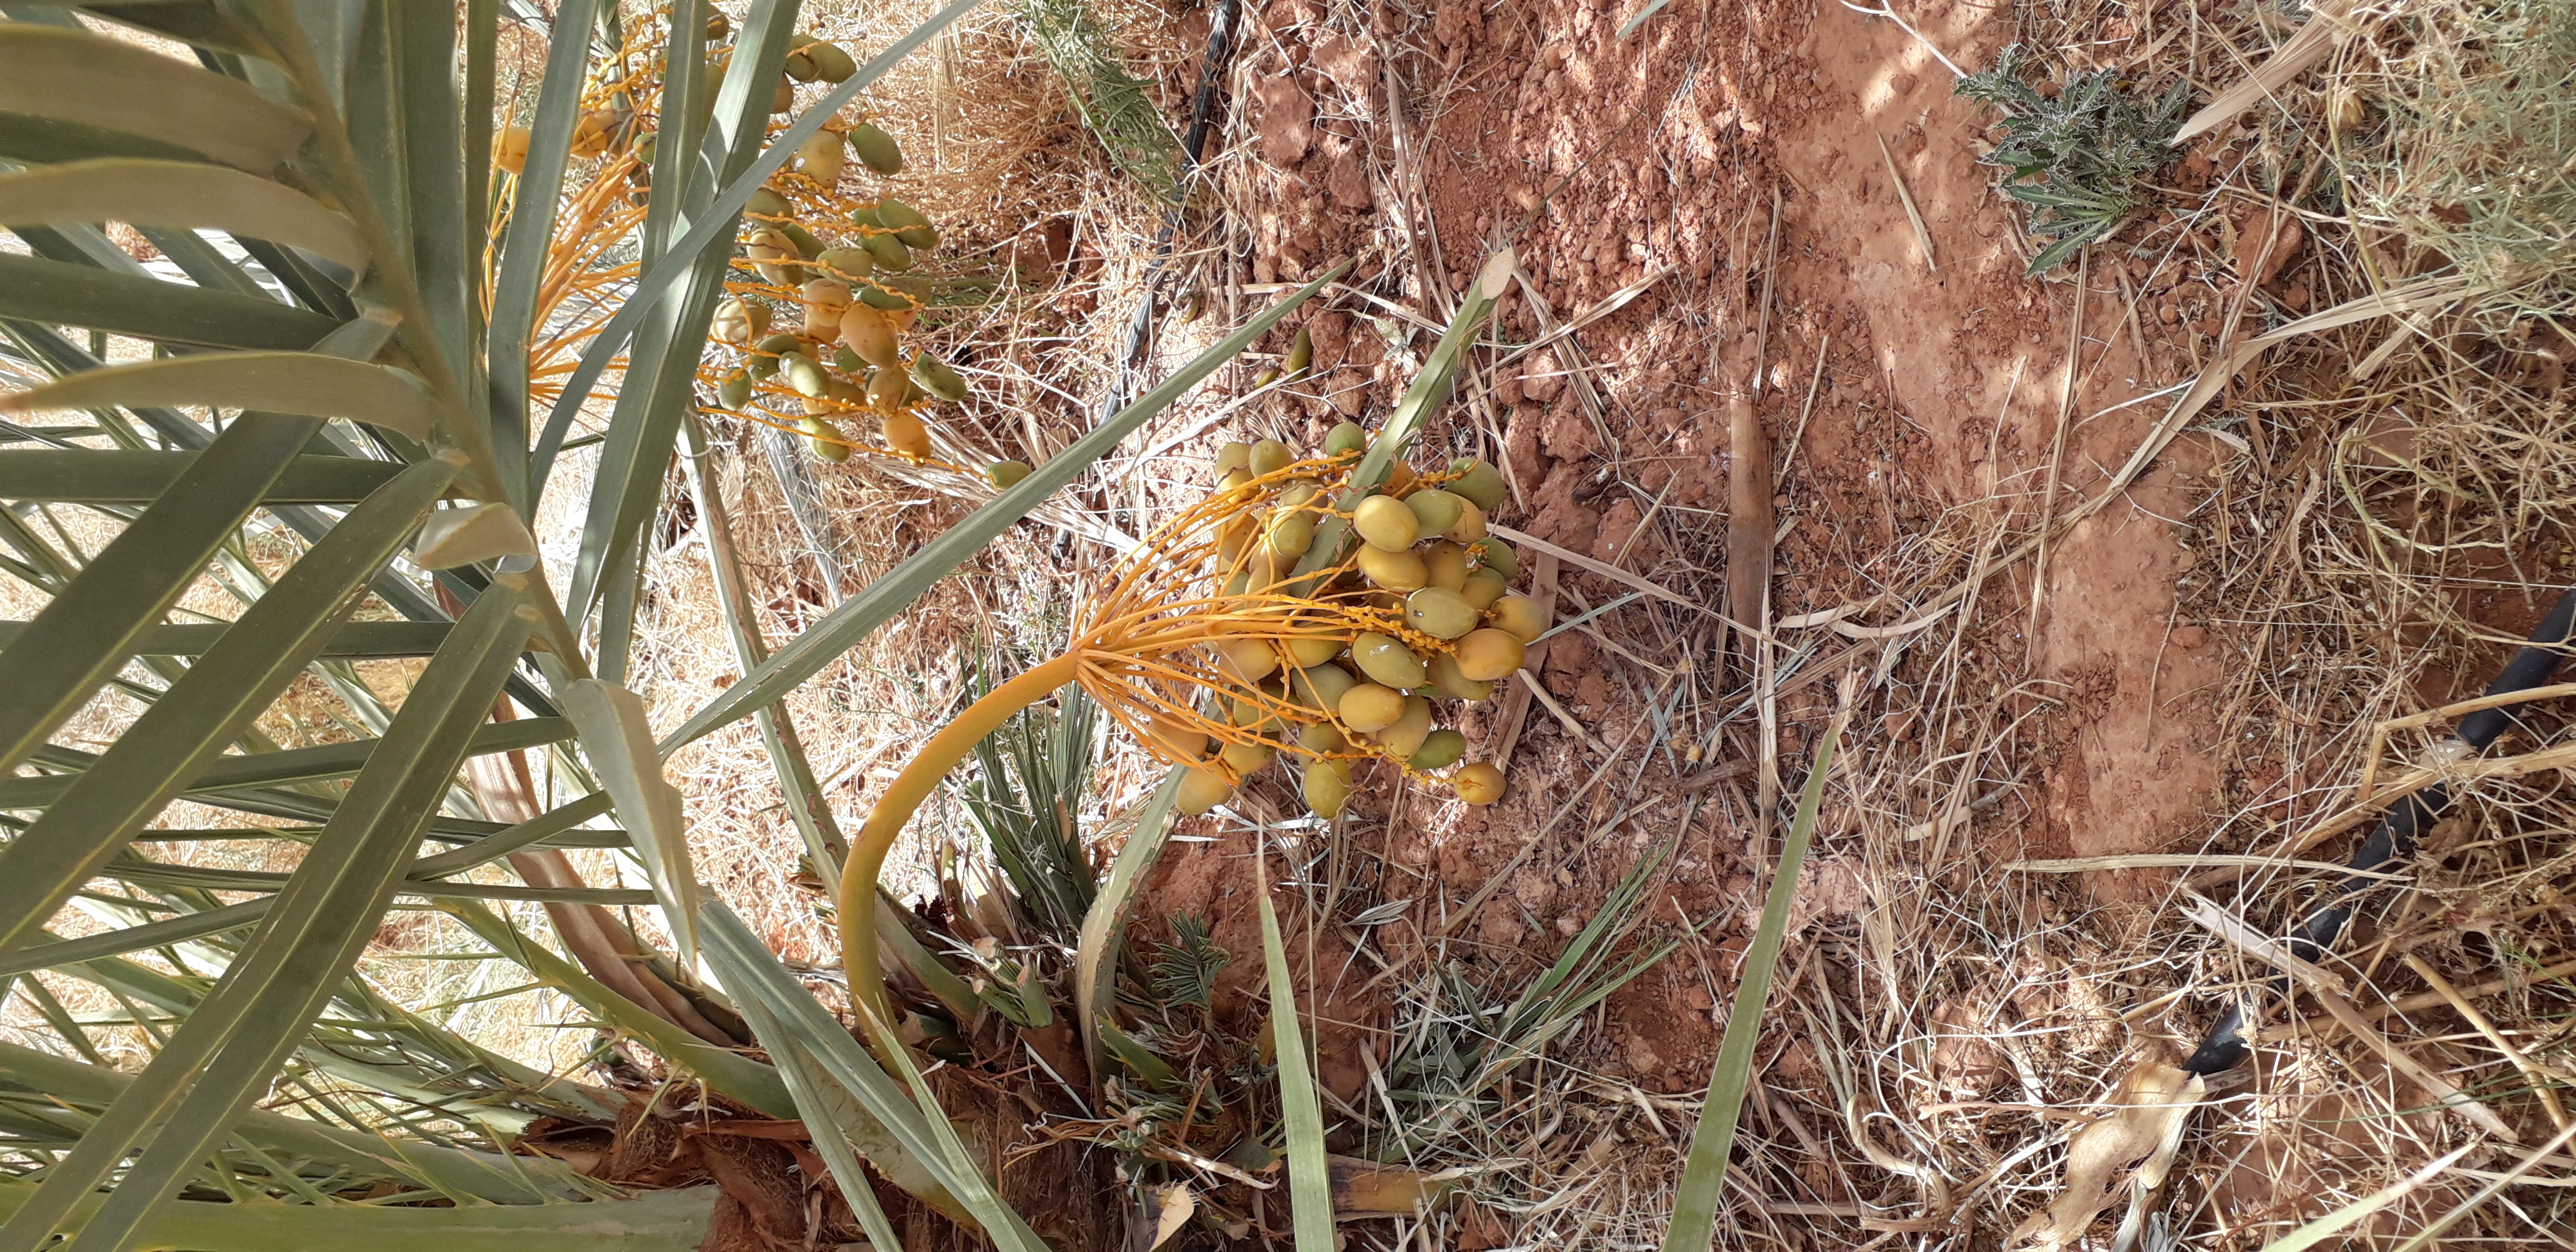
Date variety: Boumajhoul